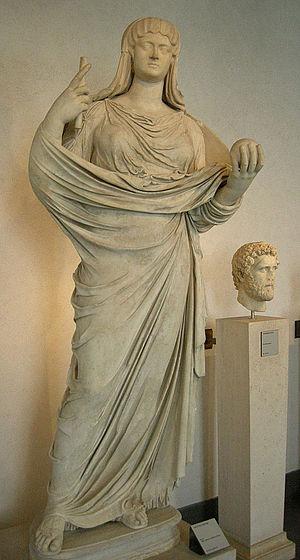
Le palais Massimo des Thermes est un palais du XIXᵉ siècle, situé à Rome, dans le quartier de Castro Pretorio, sur la Piazza dei Cinquecento, près de la gare Termini. Il doit son nom à la famille Massimo, qui en fut propriétaire, et aux thermes de Dioclétien, dont il est voisin.